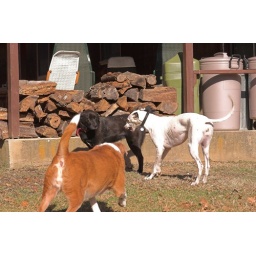
Lyla, the white greyhound is trying to get Bobbi, the black dog to play. It looks vicious in the picture though.